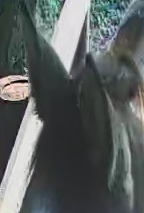
Face region: ears (position_of_ears)
Pain indicator: not_present